The Milky Way Project

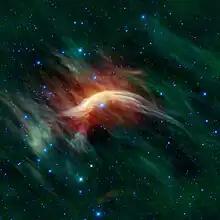
Example of a runaway star forming an infrared bow shock. Here: Zeta Ophiuchi.

The "MWP classification aggregation pipeline" is continuously tested and modified to avoid issues that were encountered in DR1.